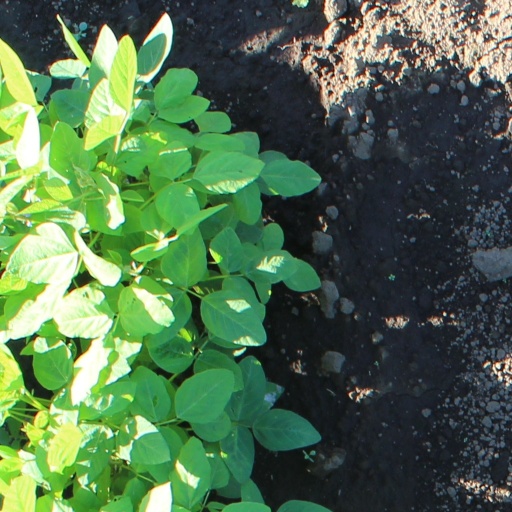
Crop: soybean